List of UK top-ten albums in 2018

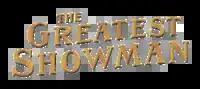
The of the movie "The Greatest Showman" dominated the charts in 2018, becoming the year's best-selling album.

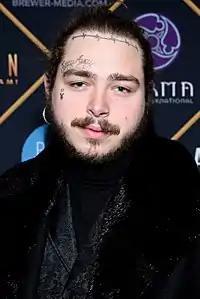
Rapper Post Malone reached number-one in May of this year with his second studio album "Beerbongs & Bentleys", which spent a total of 15 non-consecutive weeks in the top 10. It went to become the sixth best selling album of the year.

The UK Albums Chart is one of many music charts compiled by the Official Charts Company that calculates the best-selling albums of the week in the United Kingdom. Since 2004 the chart has been based on the sales of both physical albums and digital downloads. Since 2015, the album chart has been based on both sales and streaming. This list shows albums that peaked in the Top 10 of the UK Albums Chart during 2018, as well as albums which peaked in 2017 and 2019 but were in the top 10 in 2018. The entry date is when the album appeared in the top 10 for the first time (week ending, as published by the Official Charts Company, which is six days after the chart is announced).